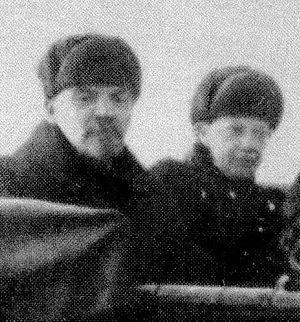
Nadejda Konstantinovna Kroupskaïa, née à Saint-Pétersbourg le 14 février 1869 et morte à Moscou le 27 février 1939, était l'épouse de Lénine. Pédagogue de métier, elle est surtout connue en tant que militante bolchévique et collaboratrice politique de son époux.